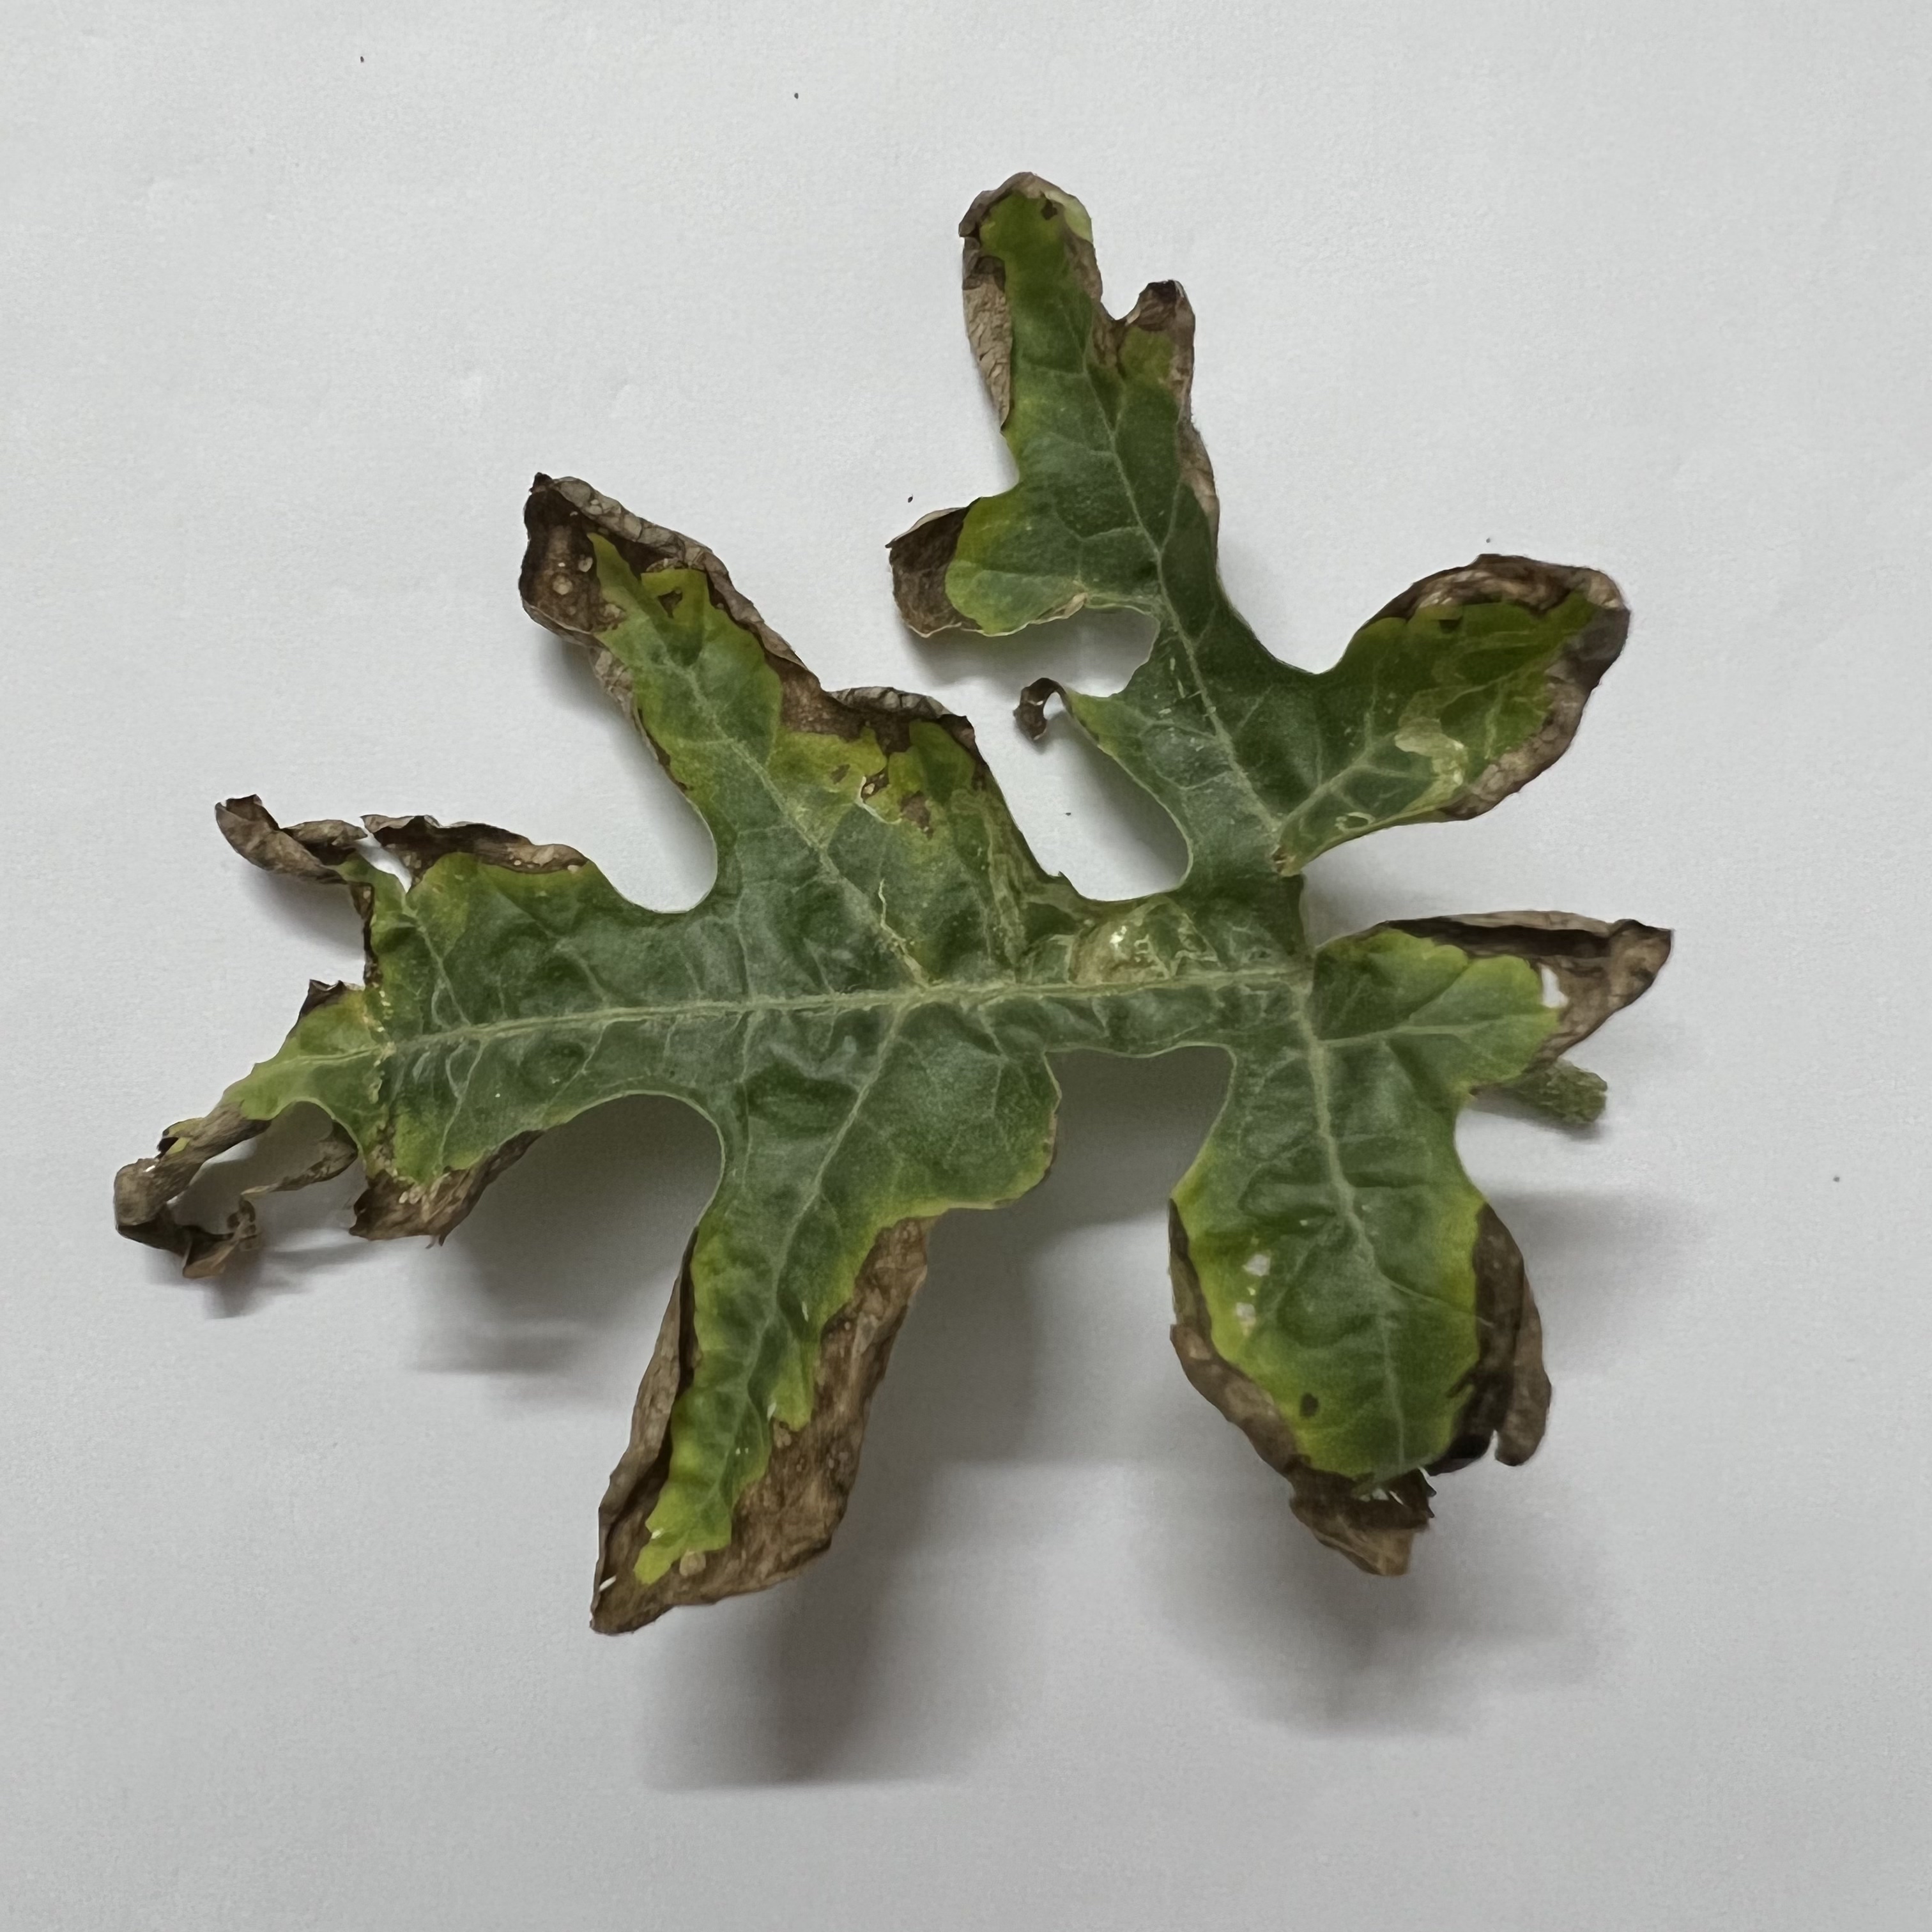
Label: Downy_Mildew